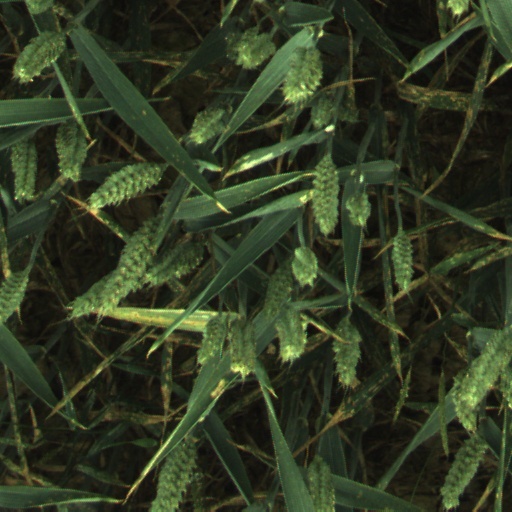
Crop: wheat